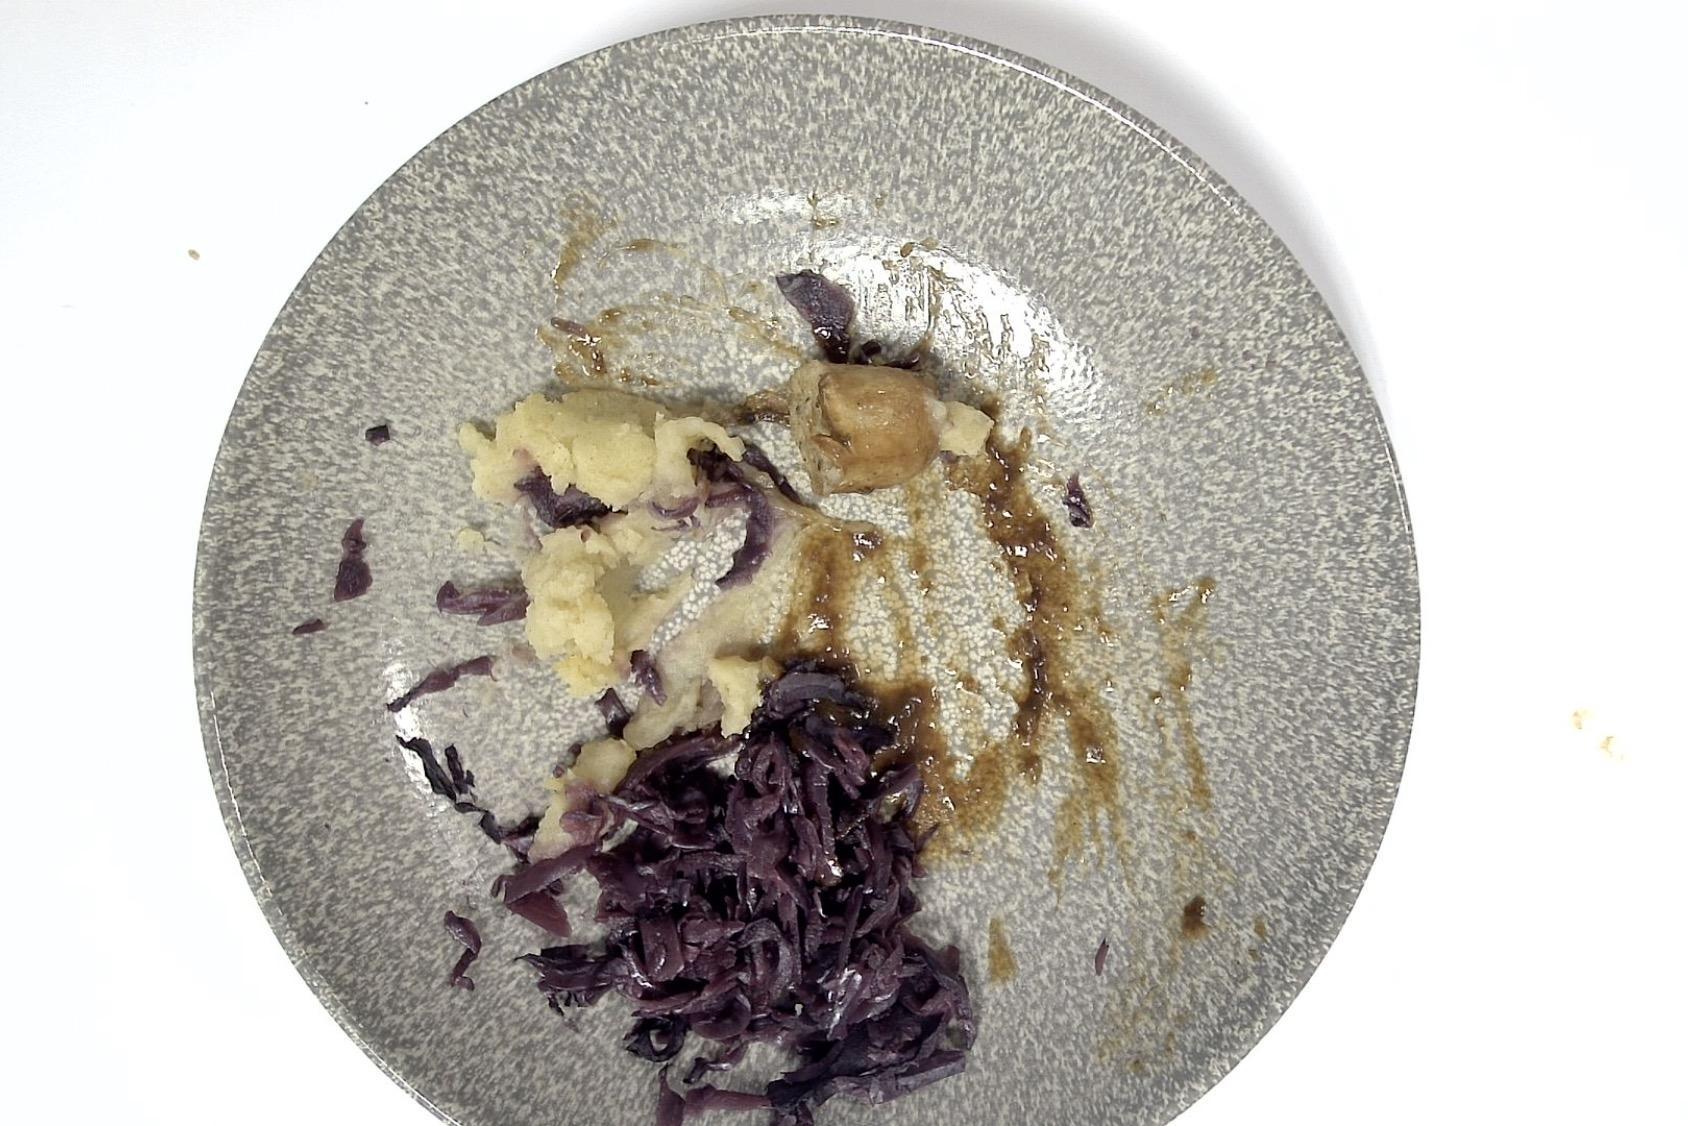
Gericht: Rostbratwurst mit Rotkohl , Kartoffelpüree , Braune Sauce
Portionsgröße: Normale Portion
Zutaten: Kartoffelpüree , Rotkohl, Braune Sauce , Rostbratwurst
Gewicht vorher: 300 g
Kalorien vorher: 360,980 kcal
Gewicht nachher: 214 g
Kalorien nachher: 257,499 kcal